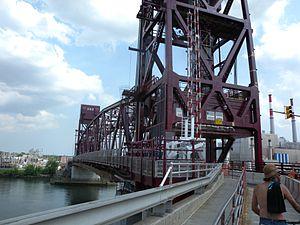
Le pont de Roosevelt Island est un pont levant qui relie Roosevelt Island à Astoria dans l'arrondissement de Queens, à New York.